Lane–Hooven House

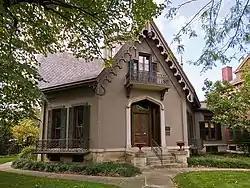

The Lane–Hooven House is a historic house museum in Hamilton, Ohio. Built in 1863 for Clark Lane, a Hamilton industrialist and philanthropist, the octagonal house features a brick exterior with Gothic Tudor elements. Other features include an open spiral staircase extending from the basement to the third floor turret, cast-iron fence, a greenhouse and a fountain. It was listed in the National Register on October 25, 1973.